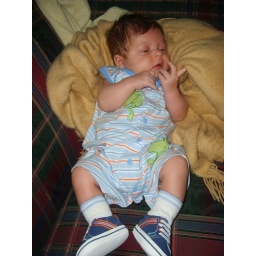
Hayden in the cute lil' outfit and shoes my mommy got him